Record Rio

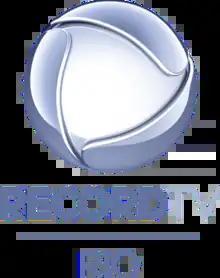
Logo as RecordTV Rio

Record Rio is a Brazilian television station in Rio de Janeiro. It was founded in April 1992, following the sale of TV Rio by Múcio Athayde and Nilson Fanini to Grupo Record. After the sale, Edir Macedo renamed the station "TV Record Rio de Janeiro." In addition to retransmitting RecordTV's national programming, the station also produces some of Record's programming.